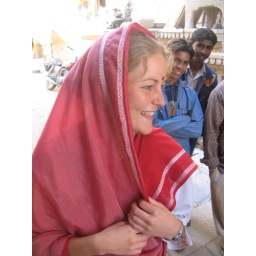
the indian boys don't know what to think of a white girl in a sari.